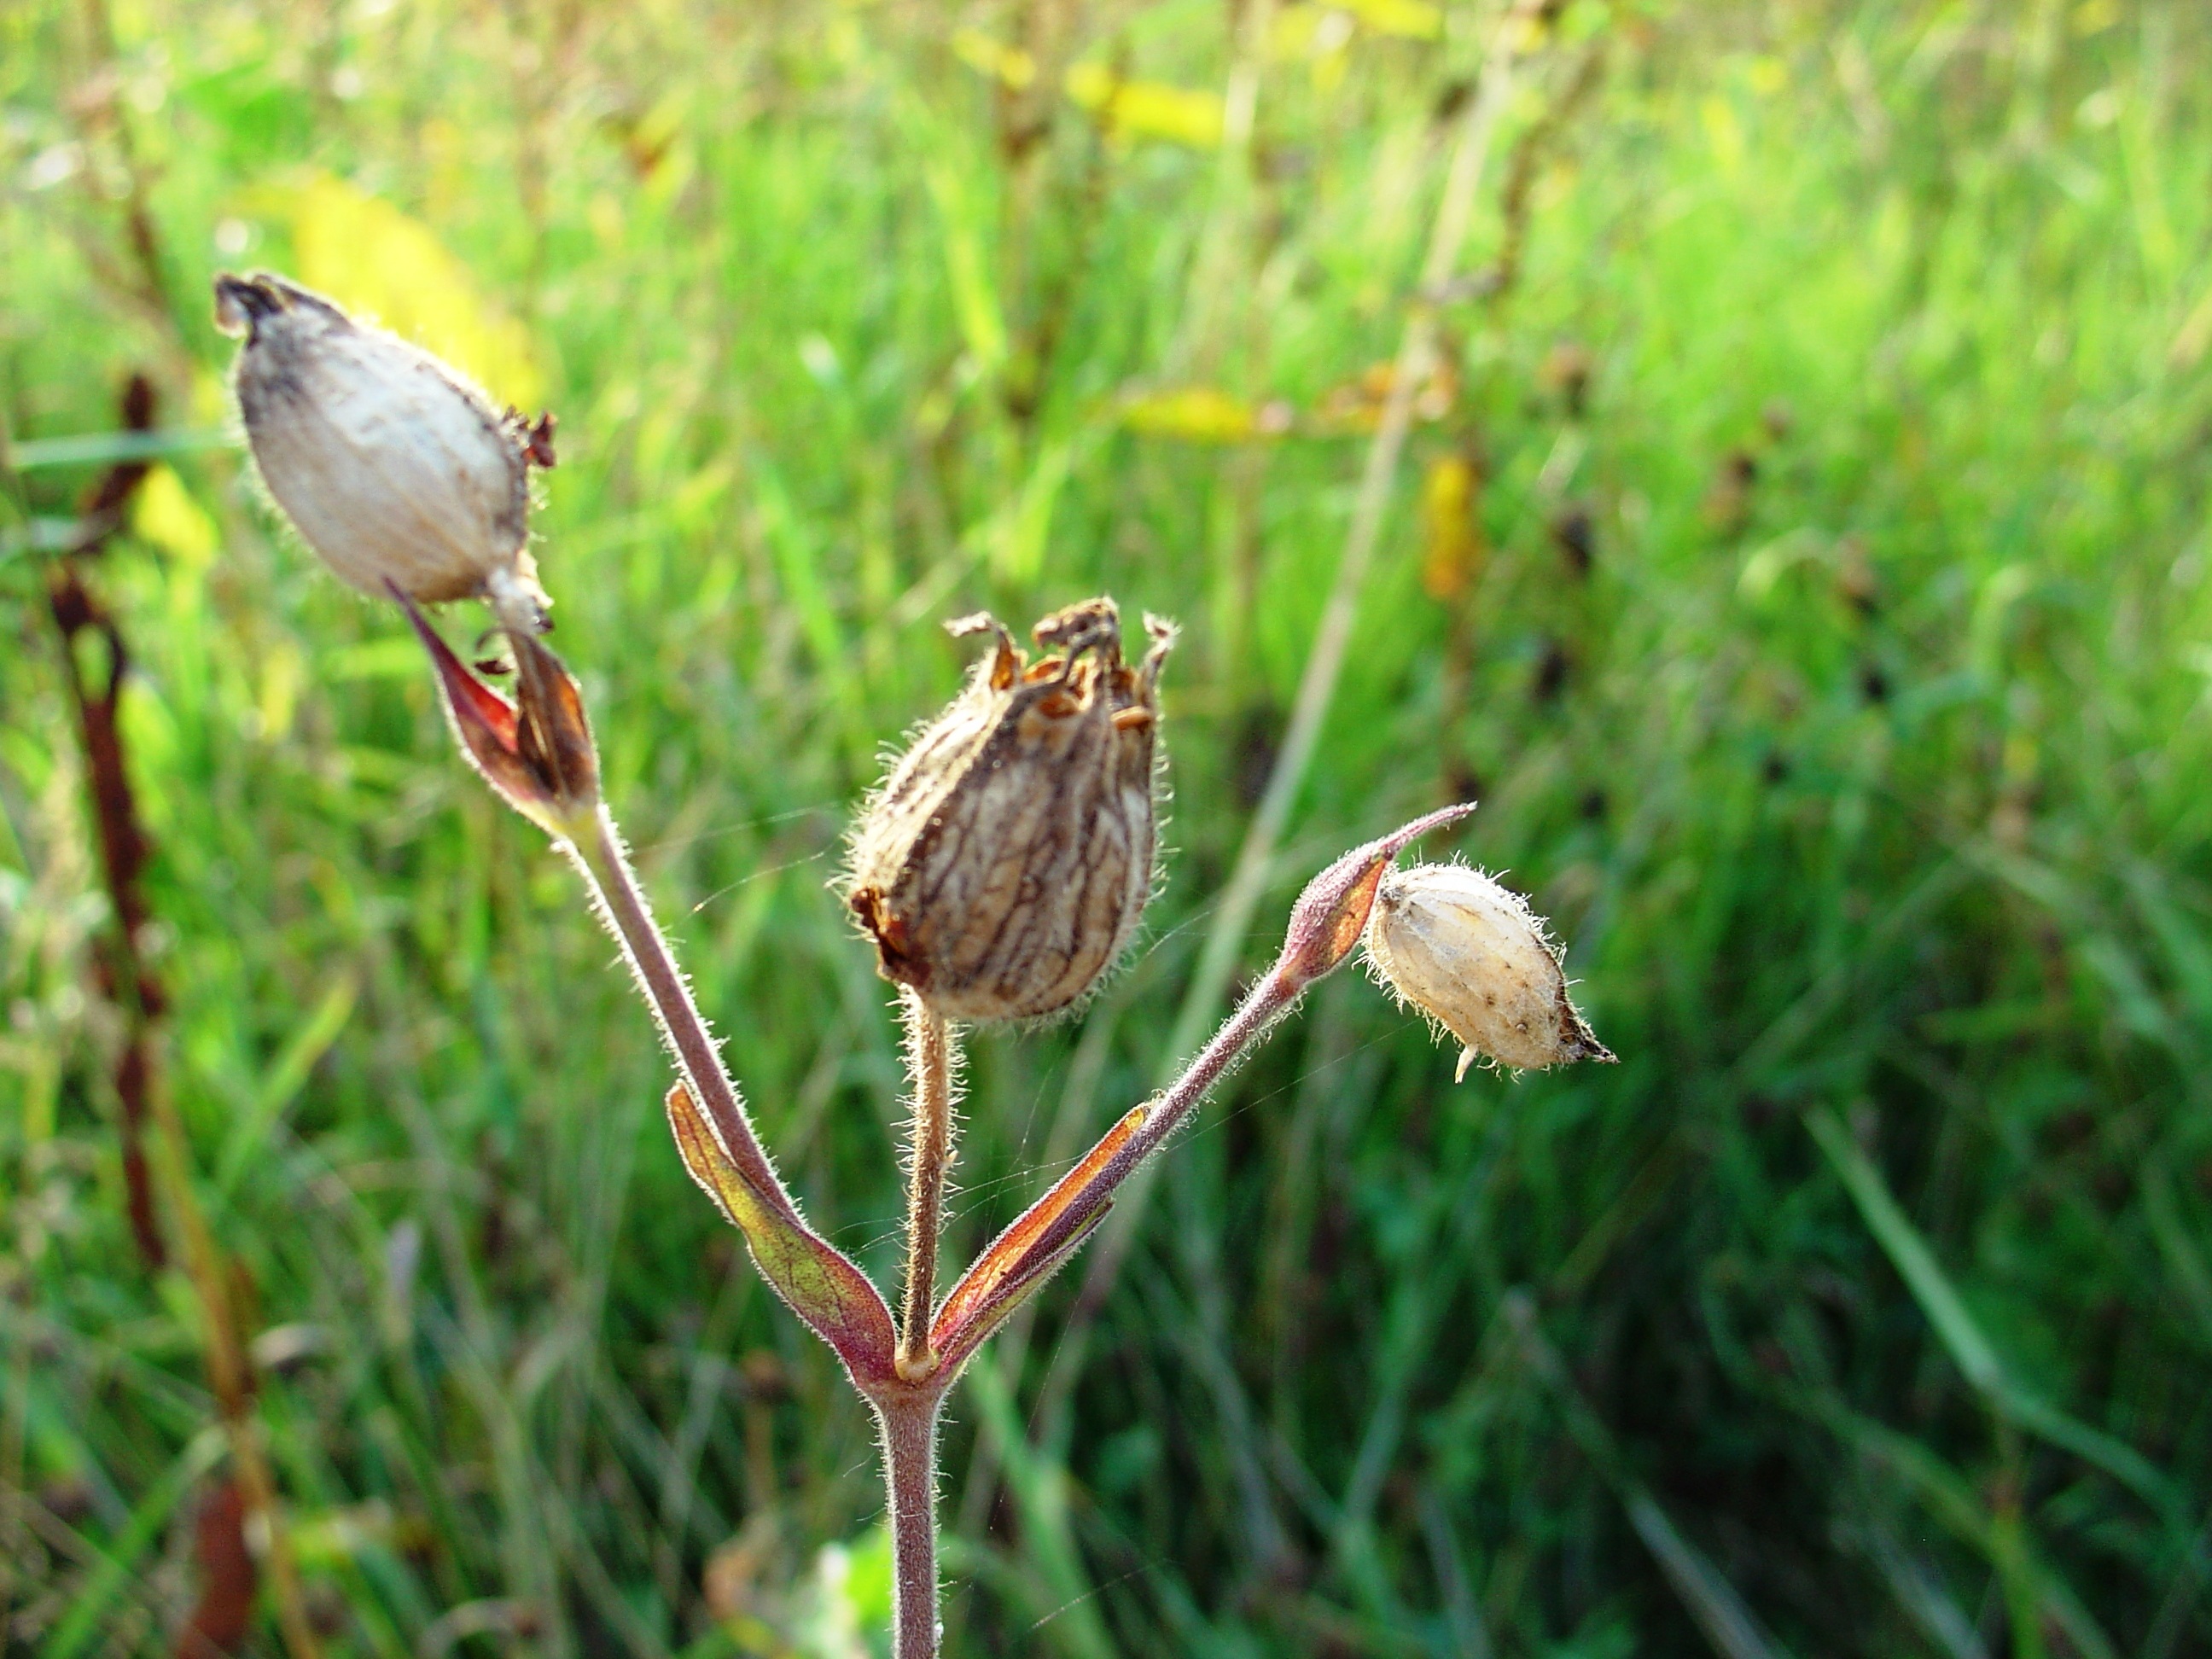
nature, grass, plant, meadow, prairie, morning, leaf, flower, summer, wildlife, spring, green, autumn, botany, garden, flora, fauna, wildflower, aura, macro photography, flowering plant, grass family, land plant